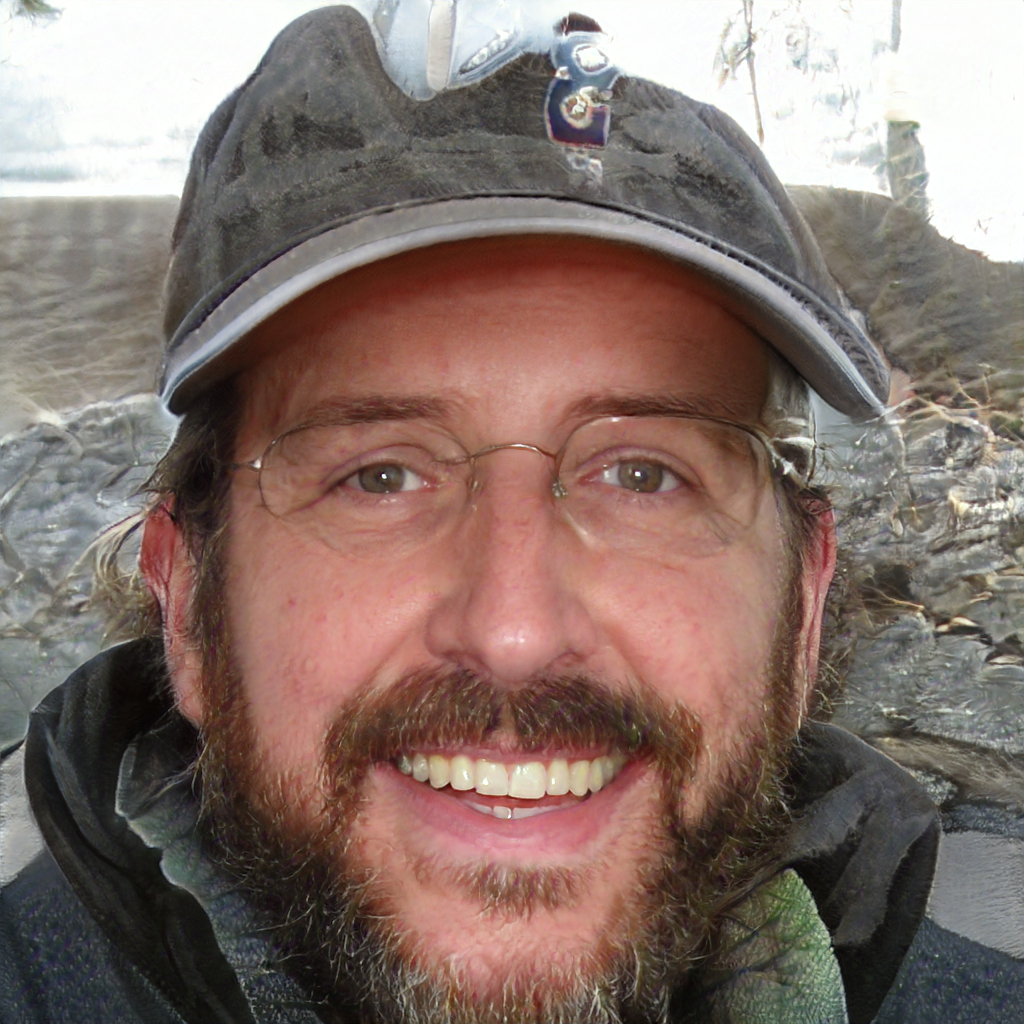
Portrait style: Real Portrait